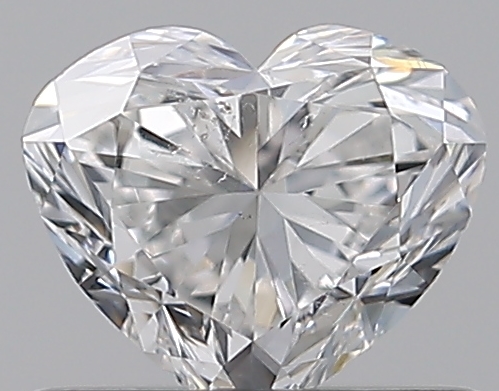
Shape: heart
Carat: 0.51
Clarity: SI2
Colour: E
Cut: EX
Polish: EX
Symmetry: VG
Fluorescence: N
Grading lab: GIA
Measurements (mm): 4.72 x 5.51 x 3.26